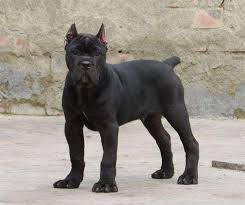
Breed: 253-n000105-Cane_Carso